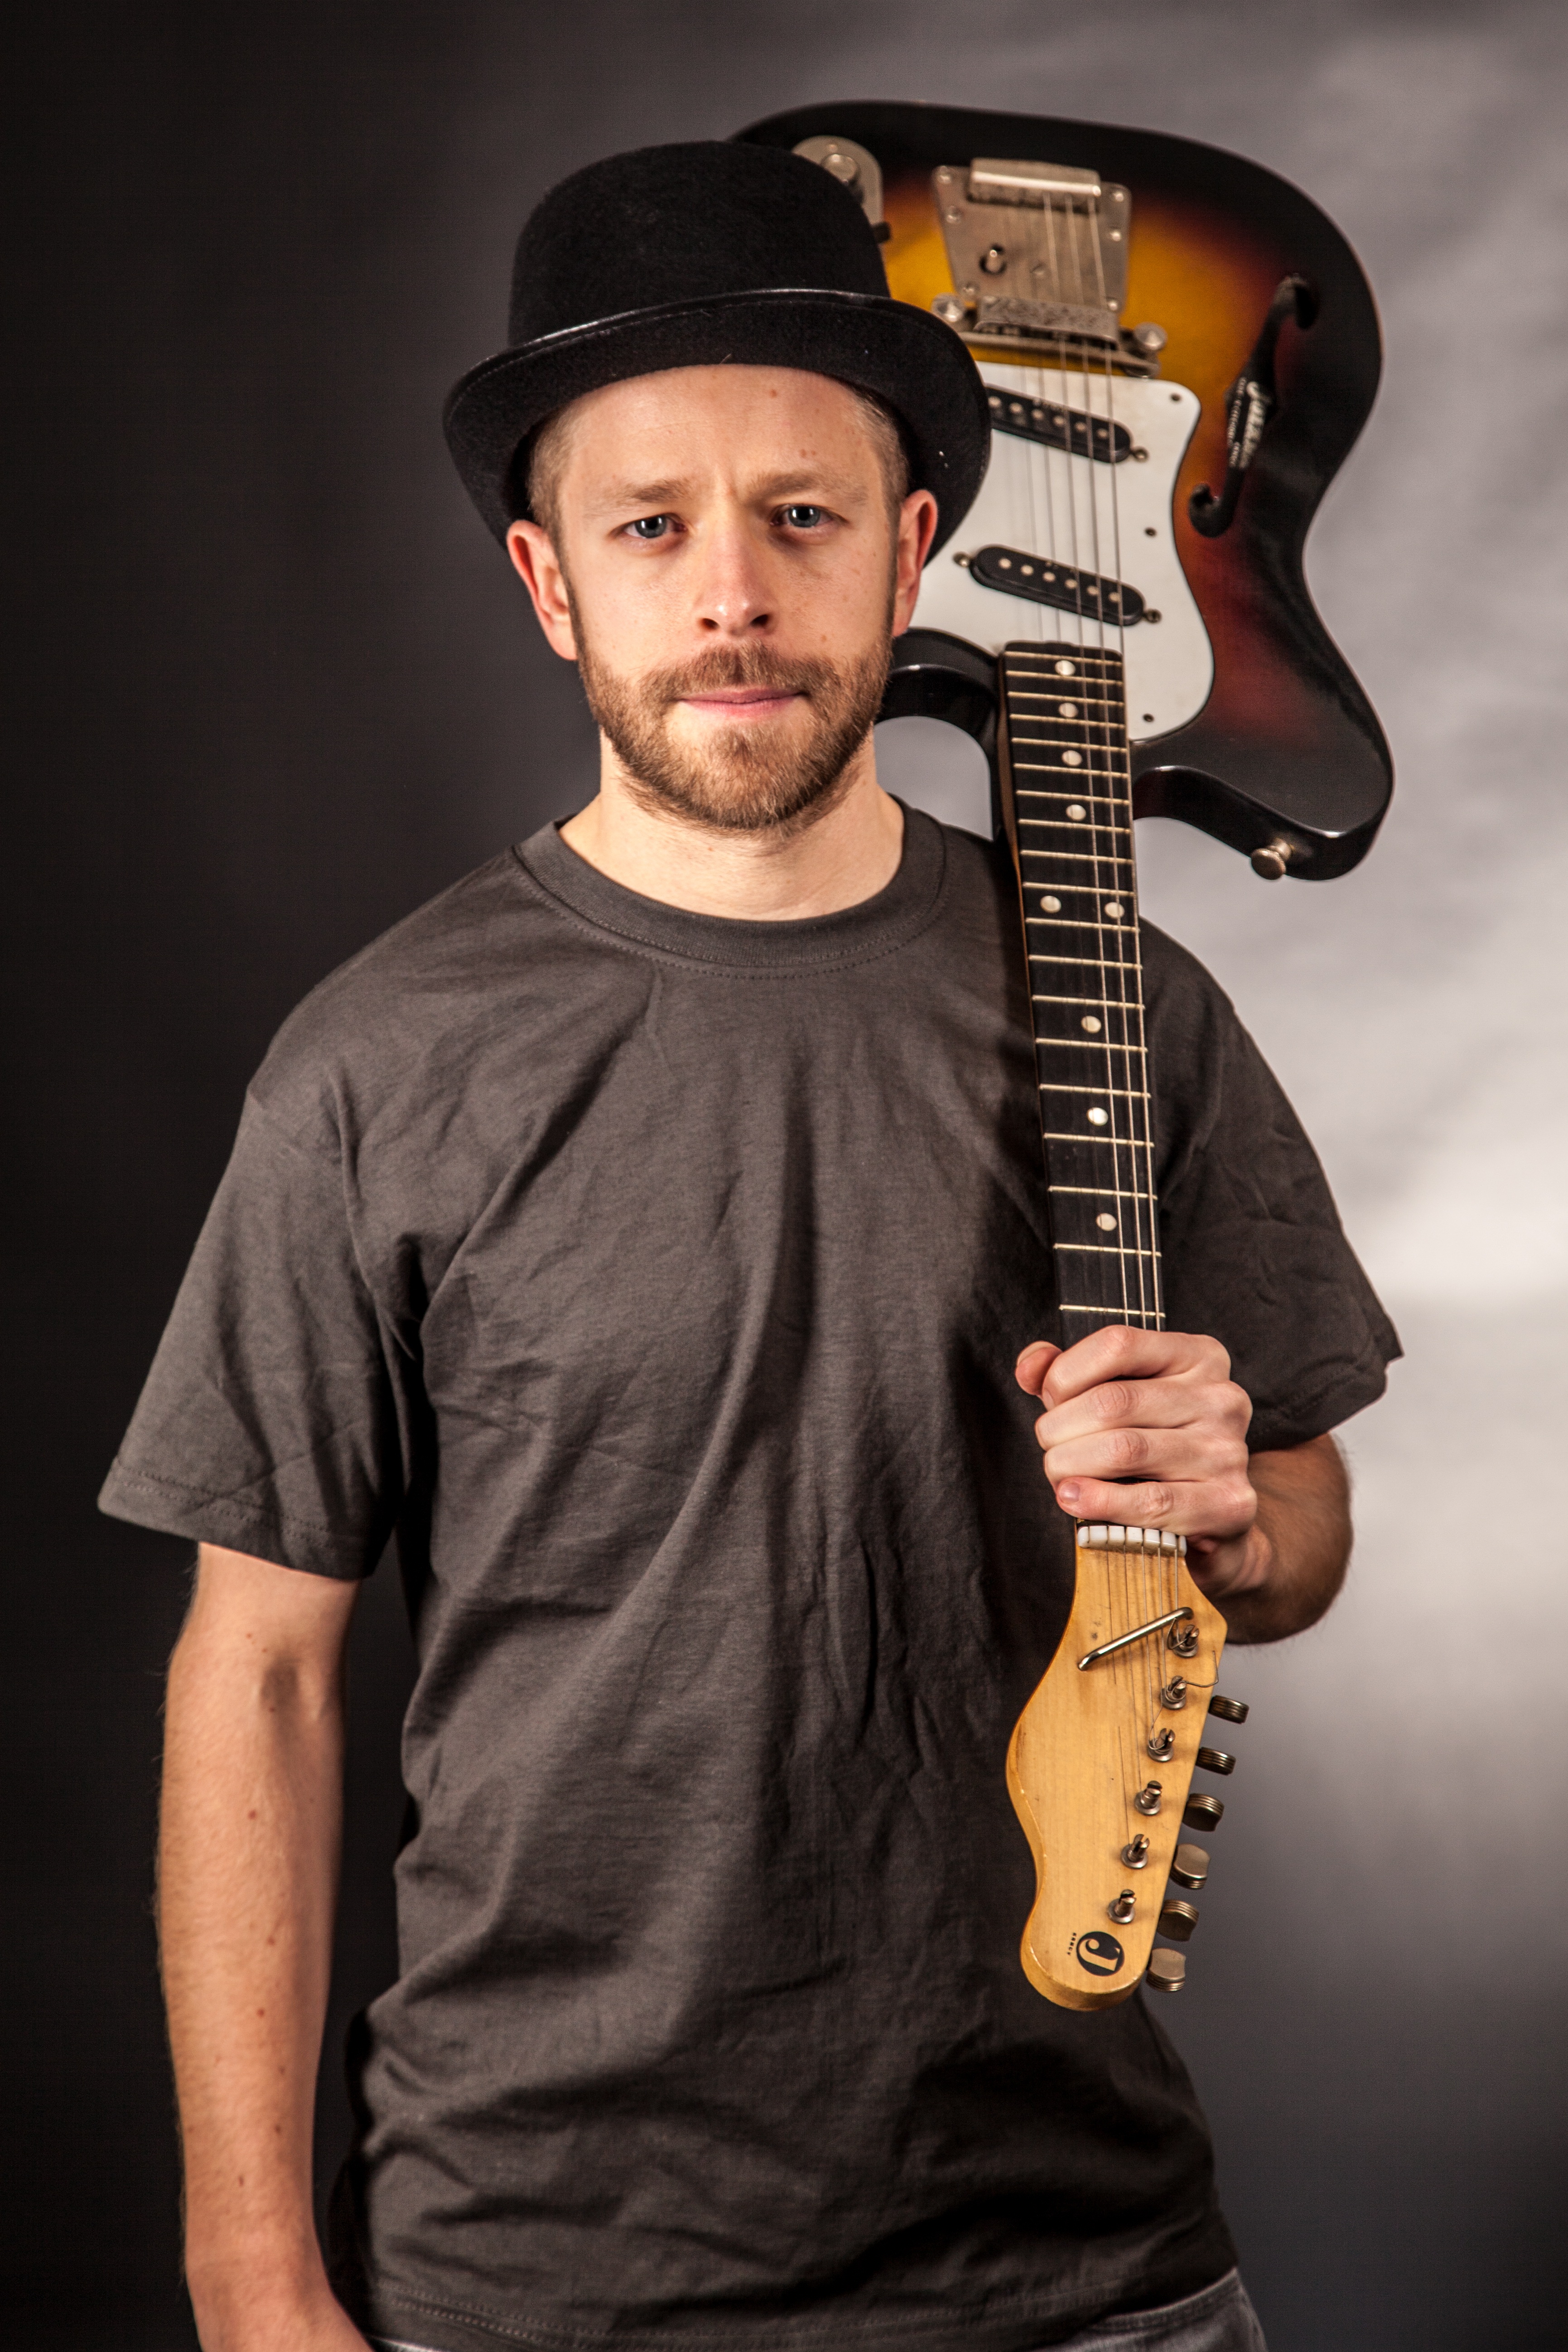
man, person, music, guitar, instrument, fashion, musician, clothing, black, electric guitar, musical instrument, bassist, singing, guitarist, singer songwriter, string instrument, plucked string instruments